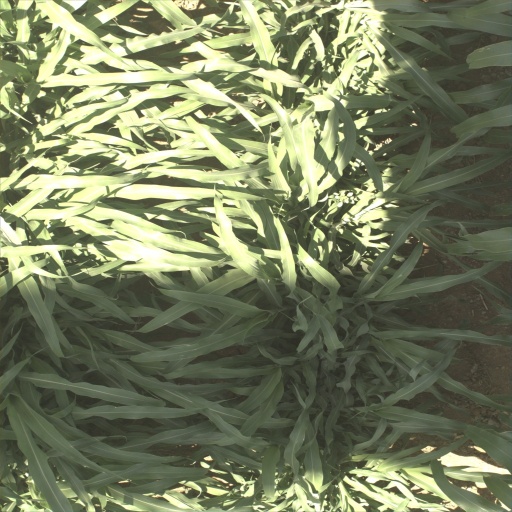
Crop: sorghum